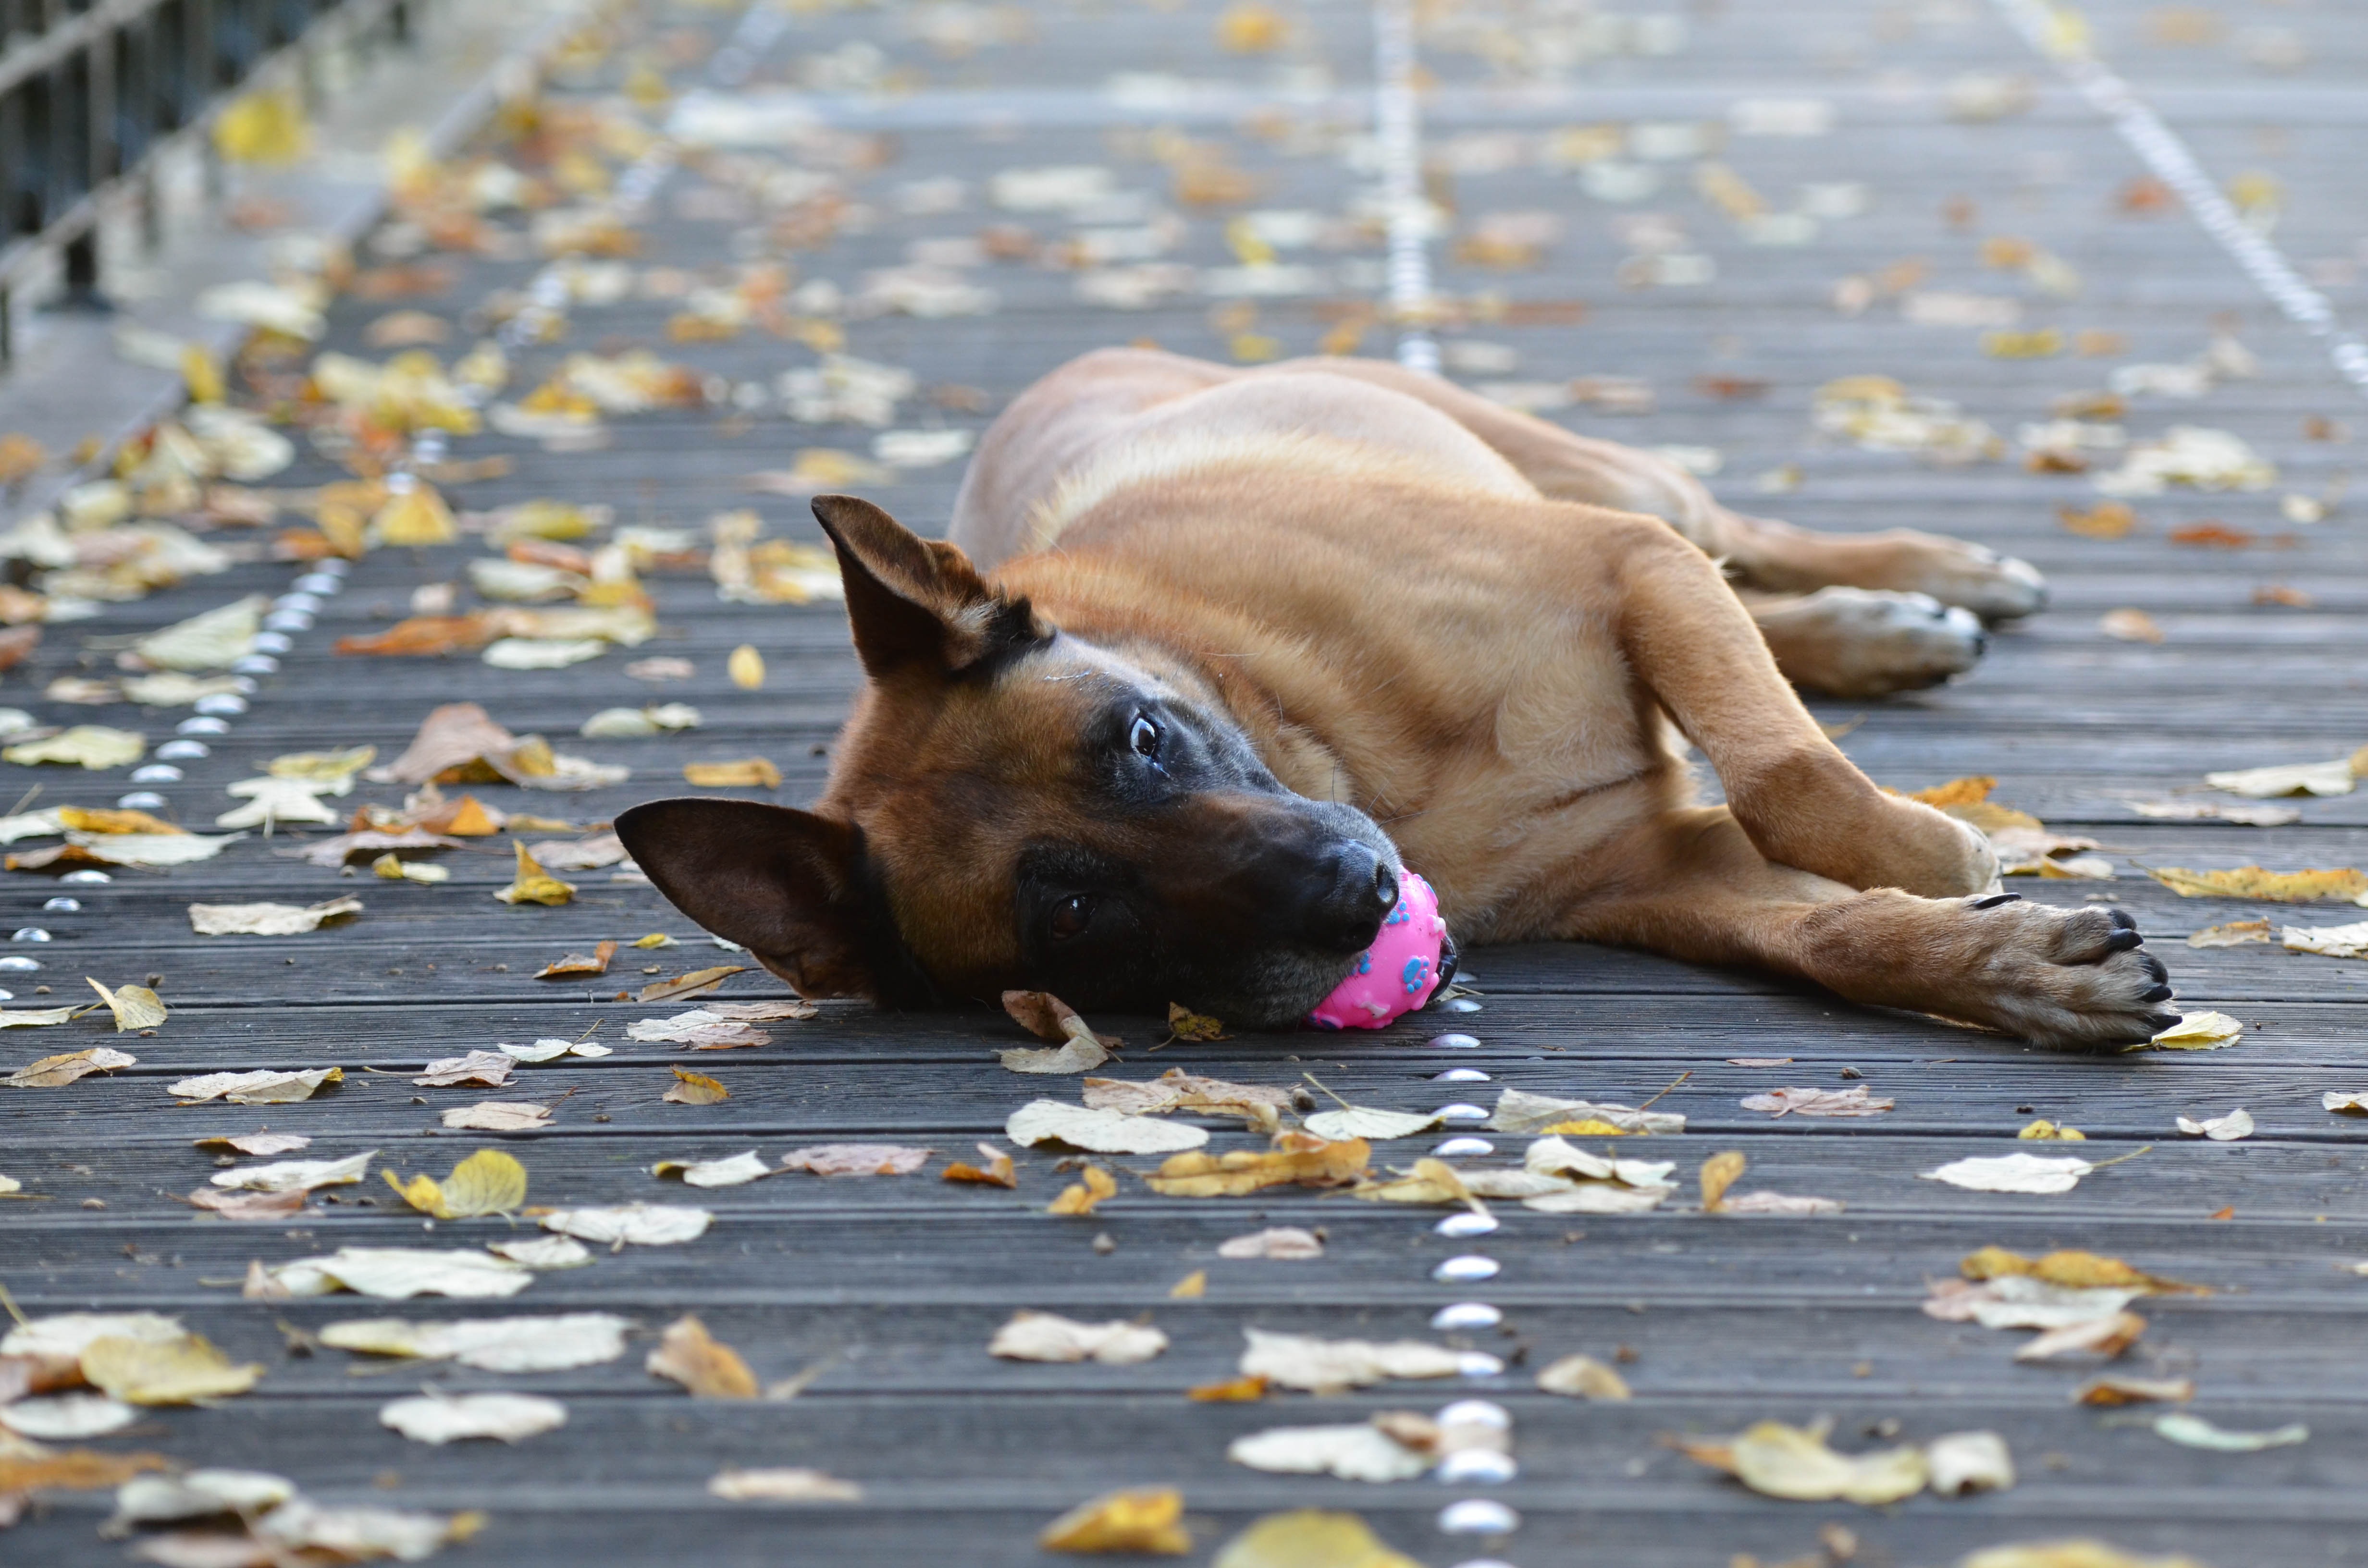
sweet, puppy, dog, mammal, vertebrate, wooden bridge, malinois, dog with ball, street dog, dog like mammal